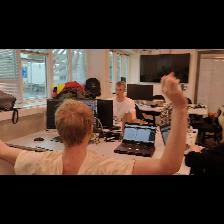
Label: Human